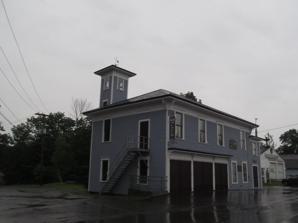
Building: Monson Historical Society Museum
Country: United States of America
Year built: 1889
United States historic place Monson Engine House (Former) U.S. National Register of Historic Places Show map of Maine Show map of the United States Location Main Street, Monson, Maine Coordinates 45°17′10″N 69°30′0″W / 45.28611°N 69.50000°W / 45.28611; -69.50000 Area less than one acre Built 1889 Architectural style Italianate NRHP reference No. 05000798 Added to NRHP August 5, 2005 The Monson Historical Society Museum is located on Main Street in the center of Monson , Maine .  It is housed in a former municipal building, built in 1889 to house firefighting equipment and a fraternal lodge, and listed on the National Register of Historic Places as Monson Engine House (Former) on August 5, 2005, as one of a small number of surviving 19th-century fire stations in rural interior Maine.  The museum is open on Saturdays in the summer, showing items of local historical interest. Architecture and building history The museum building is a rectangular two-story wood-frame structure, set on the east side of Main Street, just south of Phillips Brook, which is the outlet of nearby Hebron Pond.  The building is set on a slate pier foundation, whose northeast corner projects over the stream.  This corner is the location of a four-story hose-drying tower, arranged so that drying firehoses can drain directly into the stream.  The building has a hip roof, as do the tower and a southern 1 + 1 ⁄ 2 -story addition.  The main facade faces west, and is divided into six bays.  The three left bays have double-leaf equipment doors with a decorative frieze above, and symmetrically placed sash windows on the second floor.  The next two bays have sash windows on the first floor, the right one with a window above as well.  The rightmost bay has the building's personnel entrance and a smaller sash window above.  Below the roofline is a soffit supported by scrolled brackets. The building has seen multiple, sometimes overlapping, uses since its construction in 1889.  It was originally built to store firefighting equipment on the lower level, and to provide a meeting space for the Grand Army of the Republic (GAR), a Civil War veterans organization, on the upper level.  The town used the building for fire equipment storage until 1968.  The GAR chapter was moribund by 1910, and surviving members sold the group's interest in the building to the town in 1918.  The GAR facility was also used by a number of other local social organizations, including the Daughters of the American Revolution (DAR) and the local Grange chapter. The town held its town meetings and offices in another building (no longer standing) until 1918, when these functions were moved into the GAR facilities of this building, which included the construction of a small jail cell in the basement.  In 1936-37 the building was enlarged by the southern addition, and the building was outfitted with heat.  It was known as Monson Town Hall until 1968, when the present town hall was built next door.  It was sold to the DAR in that year, which established a small local history museum.  The DAR sold it back to the town in 2003, which turned maintenance of management of the building over to the local historical society. The building is one of four known 19th-century fire stations still standing in Maine's smaller communities.  It was listed on the National Register of Historic Places in 2005. See also National Register of Historic Places listings in Piscataquis County, Maine References